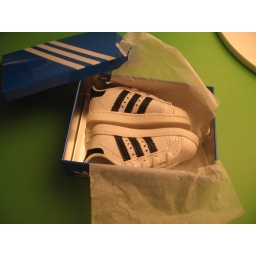
Mini promo shoes in tin box - opening of the Montreal Adidas originals store